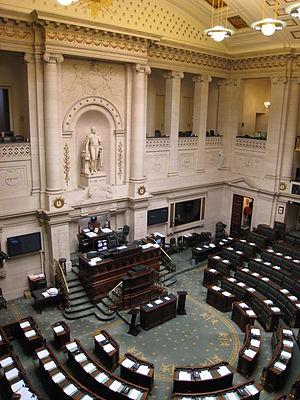
Vue intérieure de la Chambre des Représentants de Belgique
La Chambre des représentants de Belgique ou, plus communément, la Chambre, est l'une des deux chambres du Parlement fédéral belge siégeant au palais de la Nation, l'autre étant le Sénat.
Le Parlement belge est une institution bicamérale. Il comprend une Chambre des représentants et un Sénat.
Charles Michel, né le 21 décembre 1975 à Namur, est un homme d'État belge, membre du Mouvement réformateur. Premier ministre du 11 octobre 2014 au 27 octobre 2019, il est président du Conseil européen depuis le 1ᵉʳ décembre 2019.